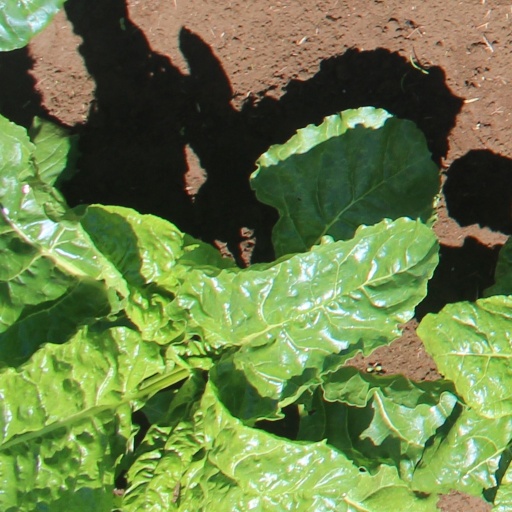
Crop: sugar beet